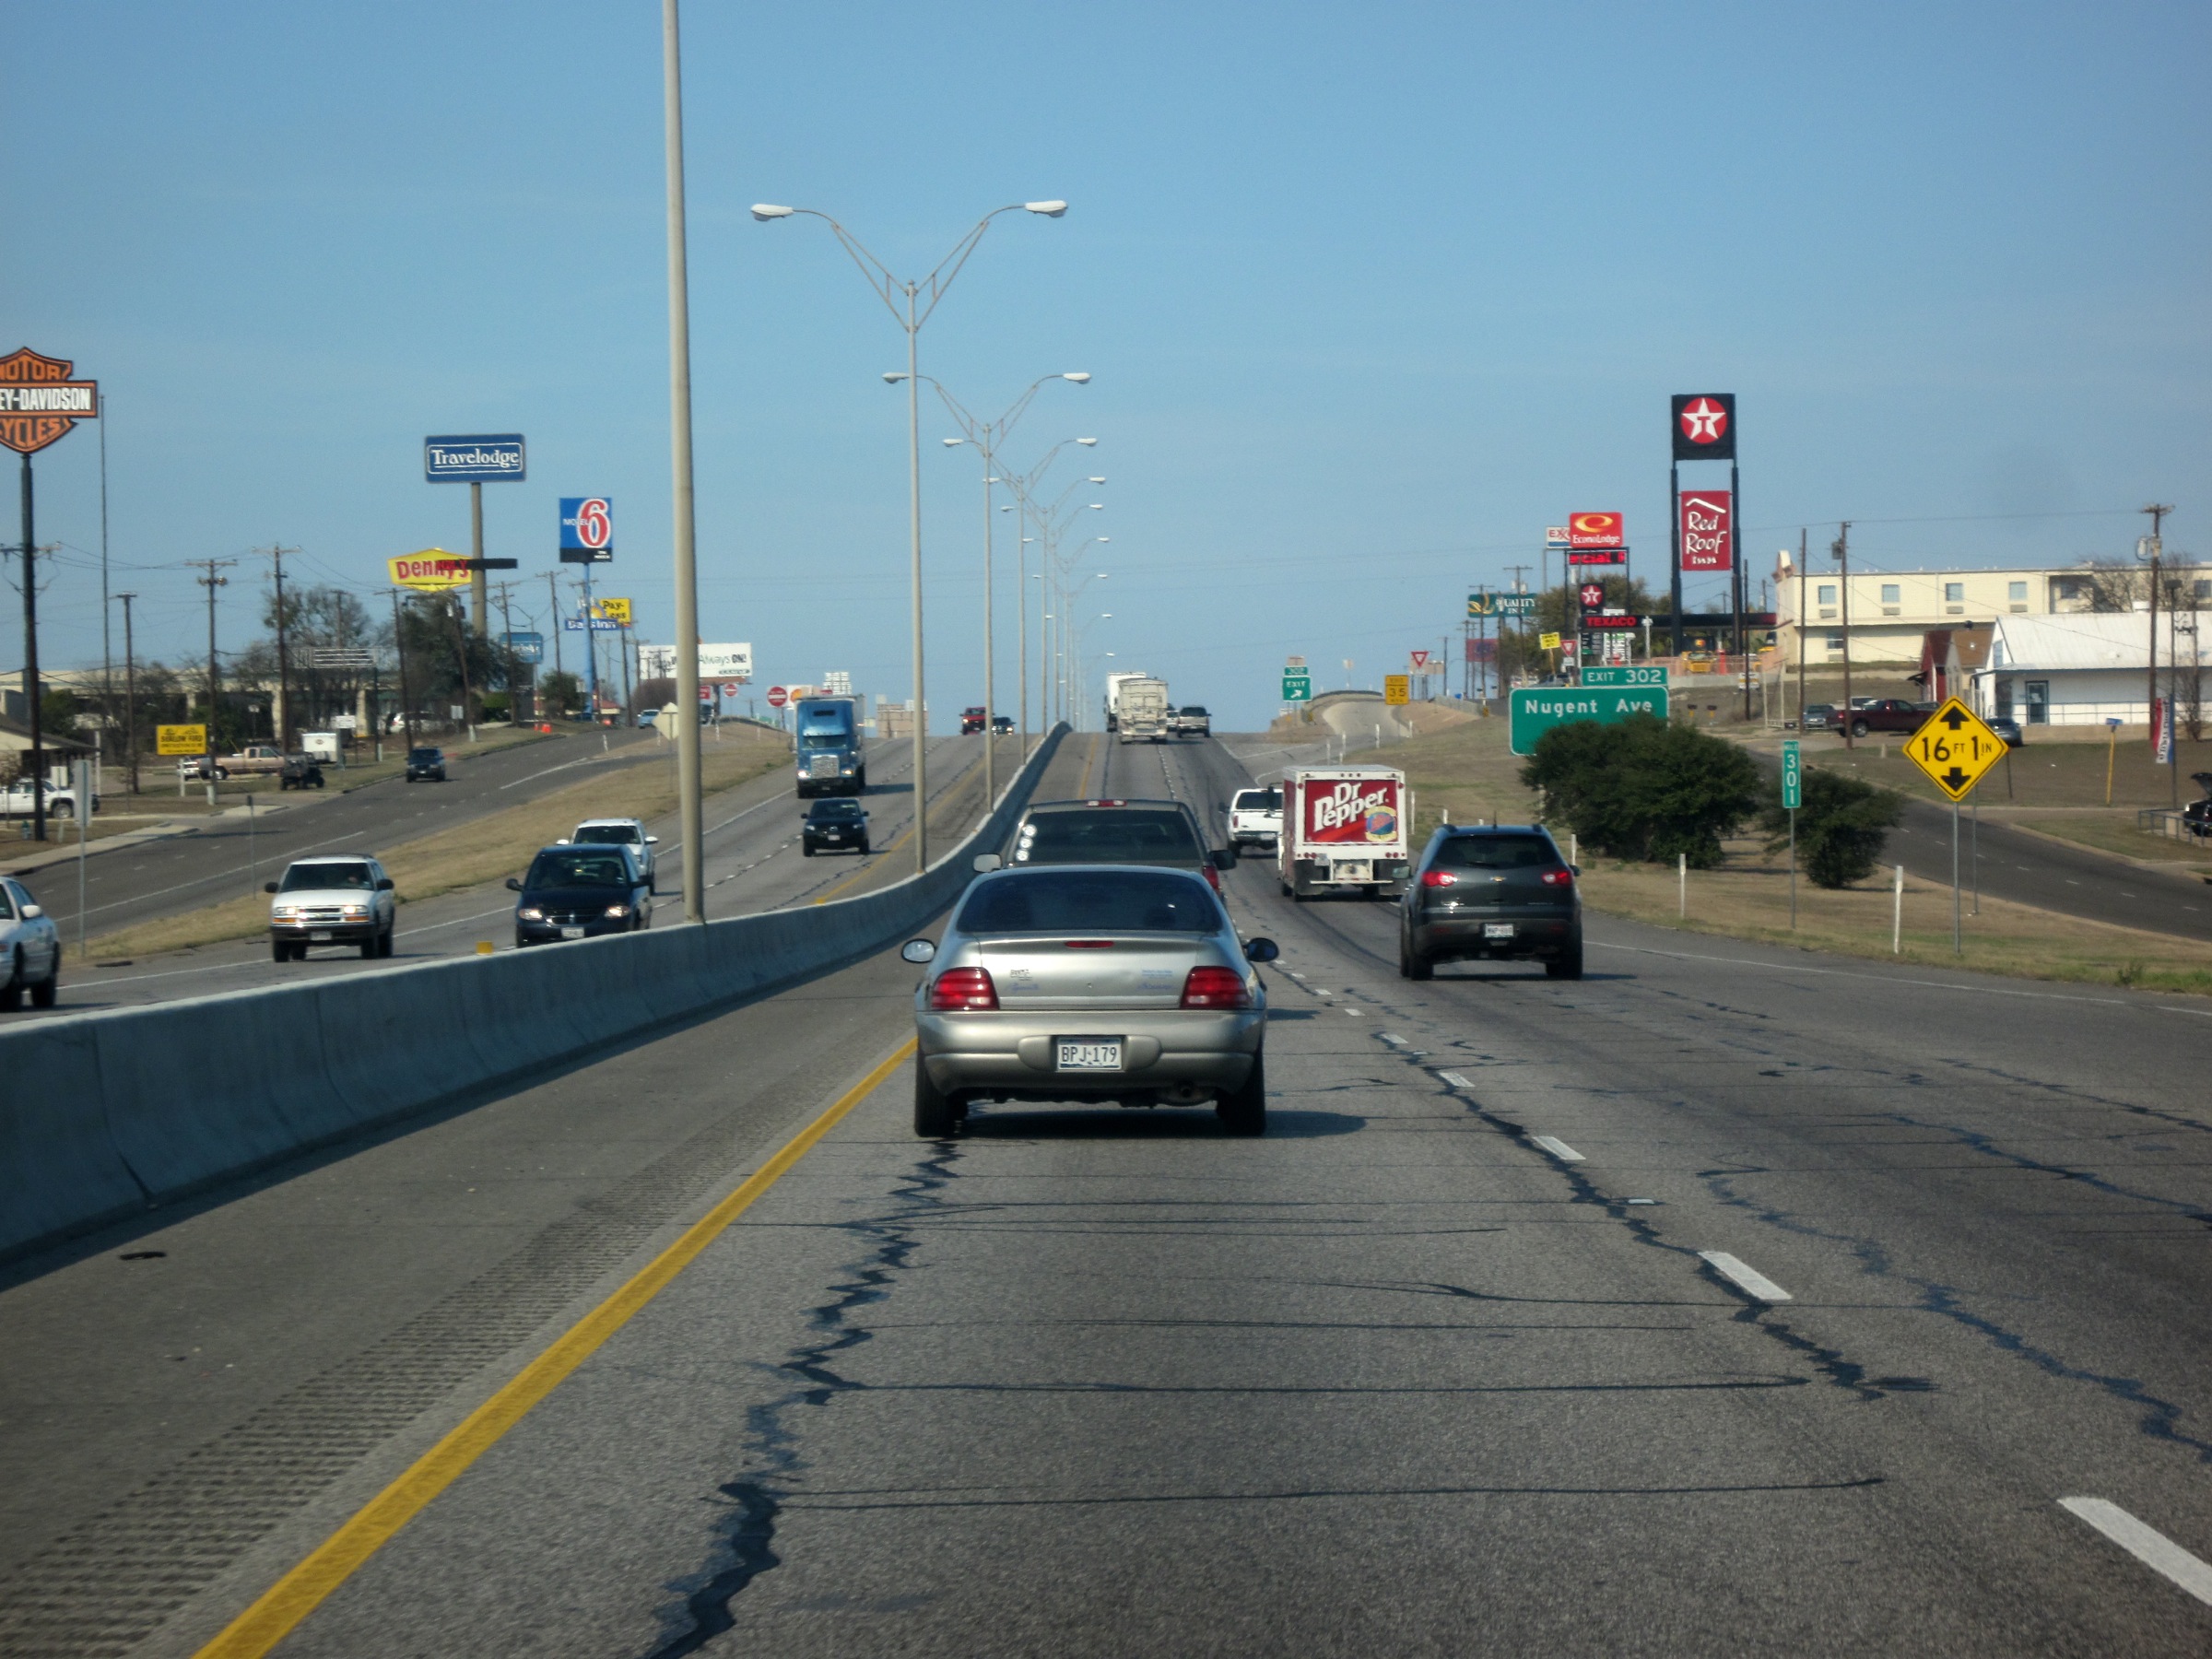
pedestrian, road, traffic, street, highway, driving, overpass, asphalt, intersection, lane, lighting, infrastructure, texas, pedestrian crossing, road surface, nonbuilding structure, controlled access highway